Yūko Mizutani

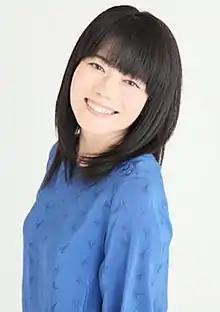

was a Japanese actress, voice actress, narrator and singer from Ama District, Aichi. Throughout her career, she worked with Production Baobab, and was working with Aoni Production at the time of her death. Mizutani was best known for her anime voice roles of Sakiko Sakura in "Chibi Maruko-chan", Mihoshi Kuramitsu in "Tenchi Muyo!" and Pinoko in "Black Jack". She also portrayed Excellen Browning in "Super Robot Wars", Sora Takenouchi in "Digimon Adventure", Leina Stol in "", and Sarah Zabiarov and Cheimin Noa in "Mobile Suit Zeta Gundam". Mizutani was the official Japanese voice actress for Minnie Mouse, and voiced her in the "Kingdom Hearts" franchise.